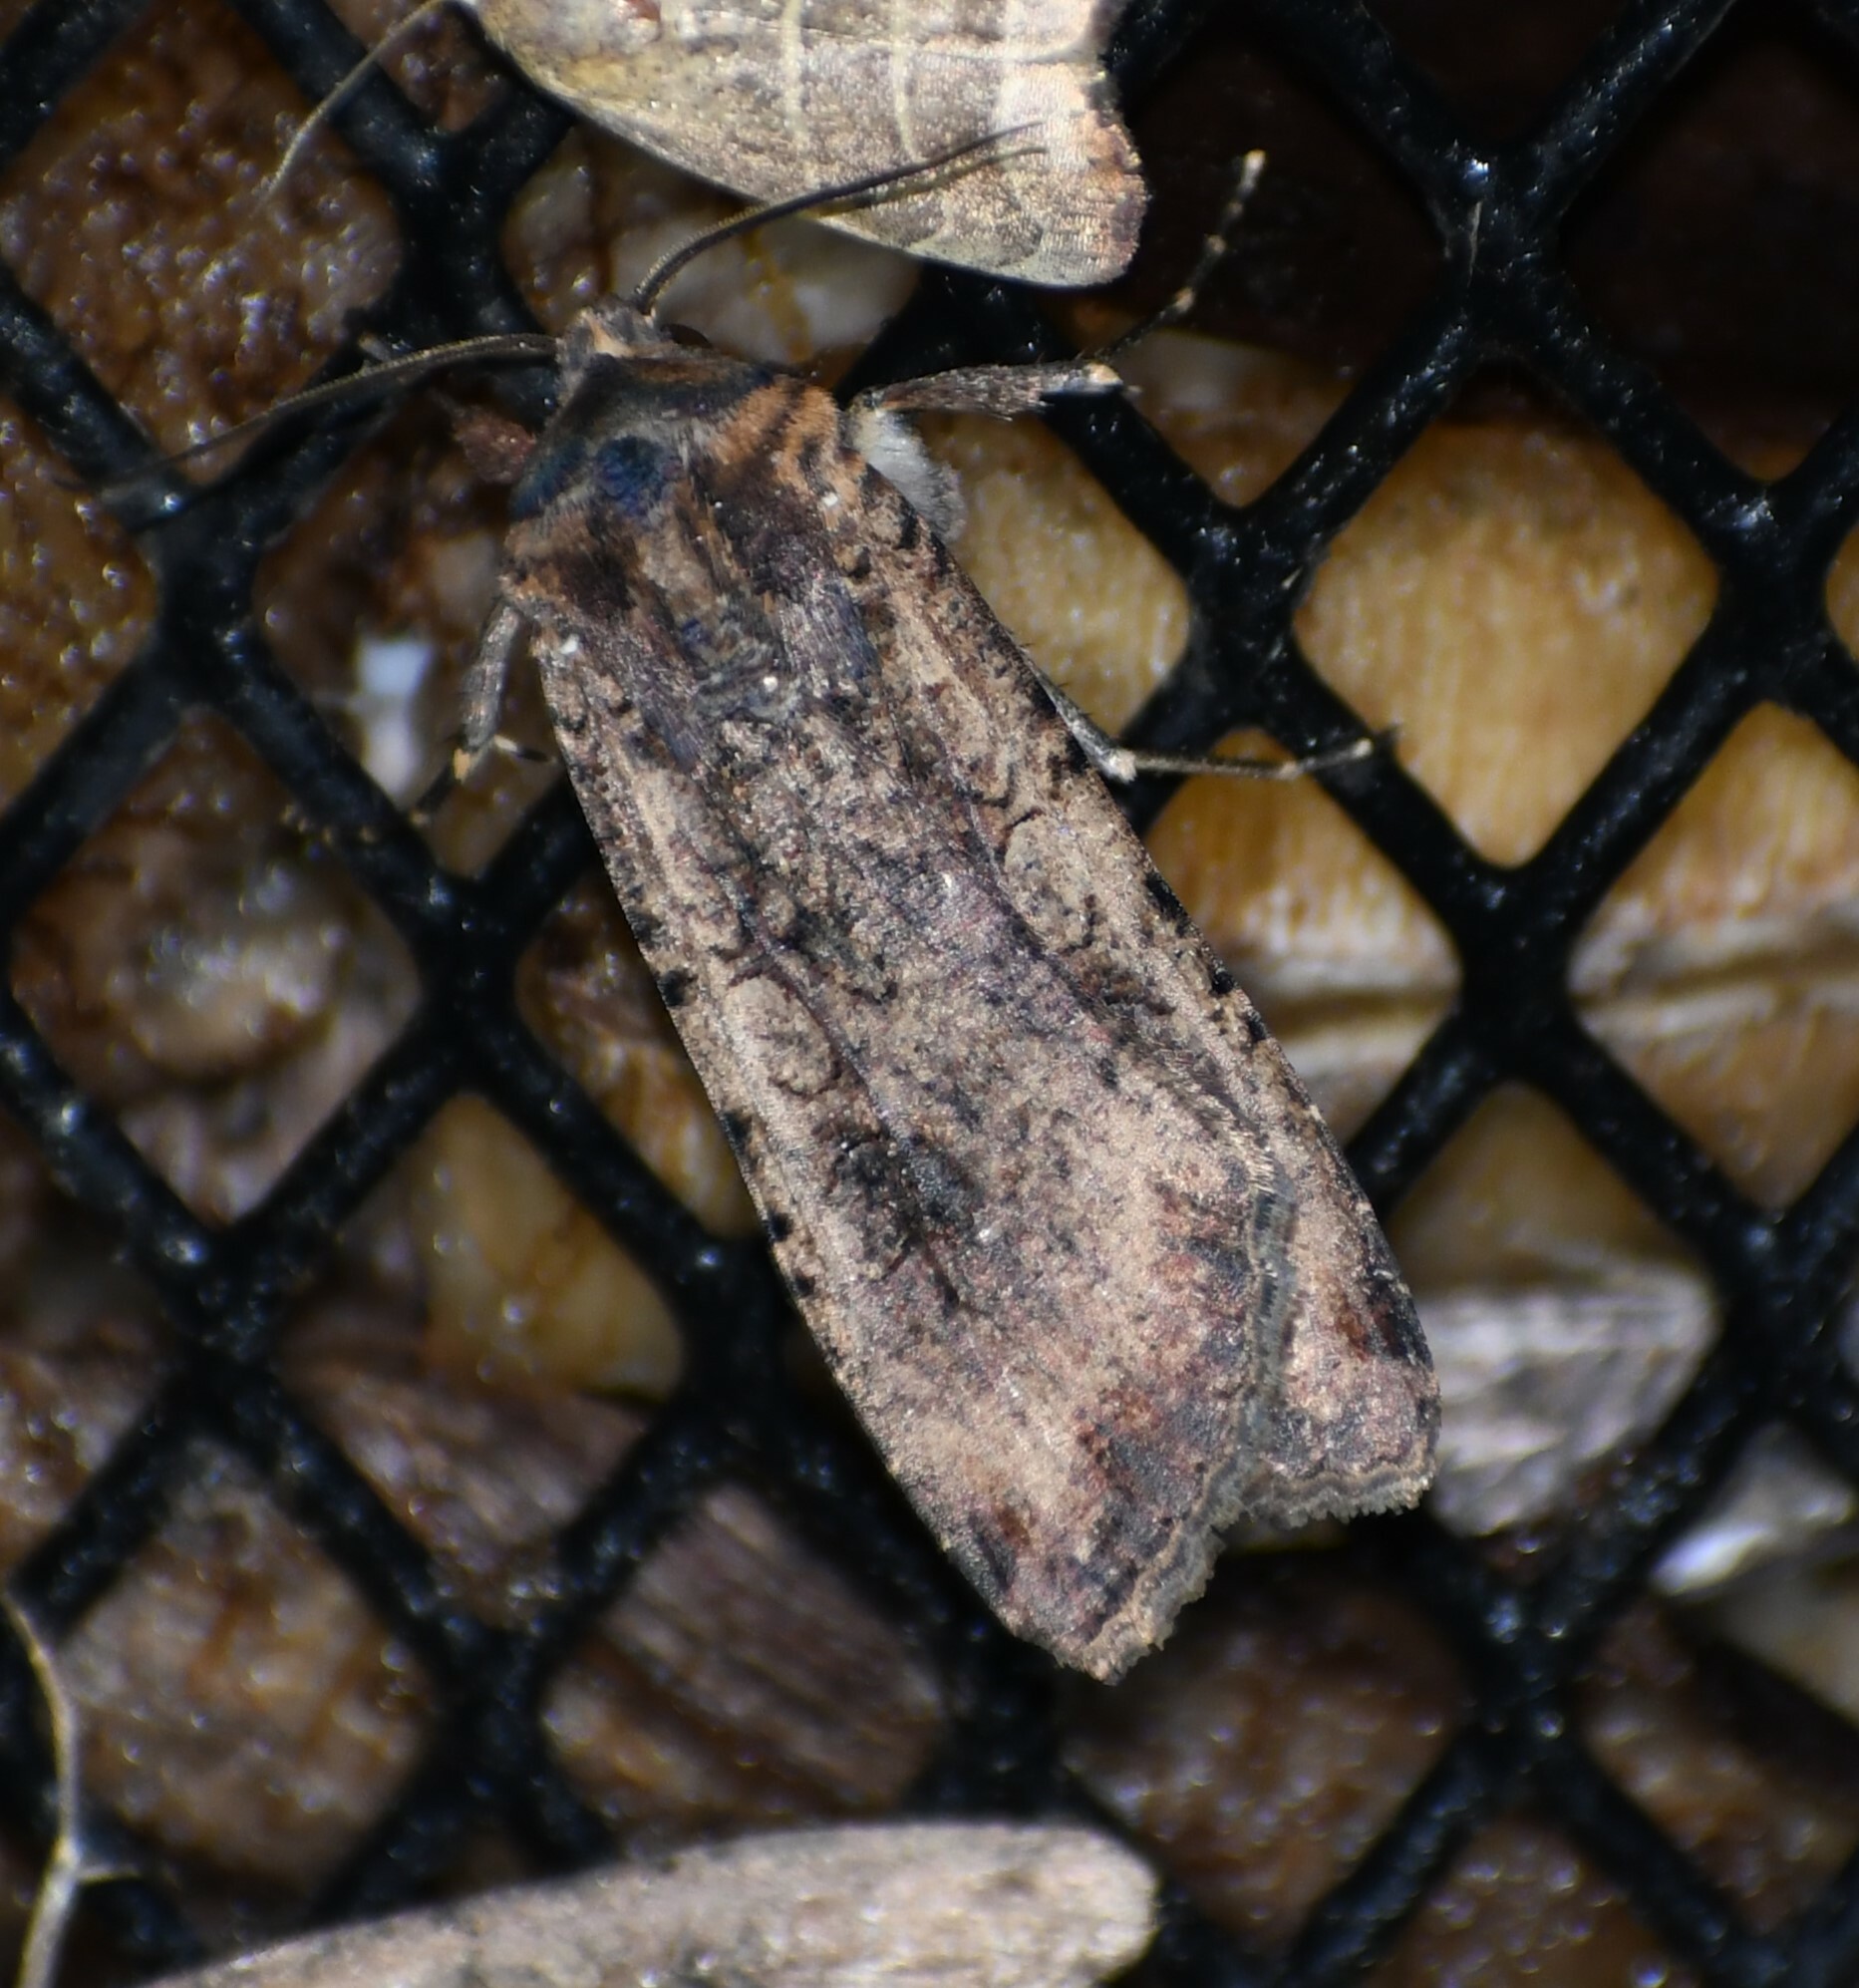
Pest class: cutworms